Raiganj (community development block)

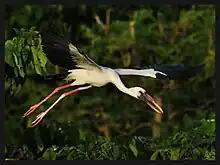
Openbill stork at Raiganj Wildlife Sanctuary

Raiganj Wildlife Sanctuary, also known as Kulick Bird Sanctuary, is the largest breeding colony in the world for the open bill stork. It is home to 164 species of birds and 80,000 migratory birds visit it every year.